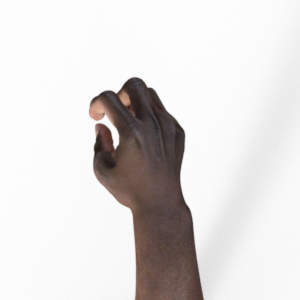
Label: rock